Adel Osseiran

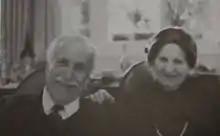
With his wife

Osseiran received his early education at the French Missionary Elementary School (Les Frères) operated by De La Salle Brothers in Sidon, and completed his secondary education at the International College (IC) in Beirut. He then pursued his higher studies at the American University of Beirut, graduating with a degree in History and Politics in 1928. He returned to his alma mater to do an MA in political science, graduating in 1936.